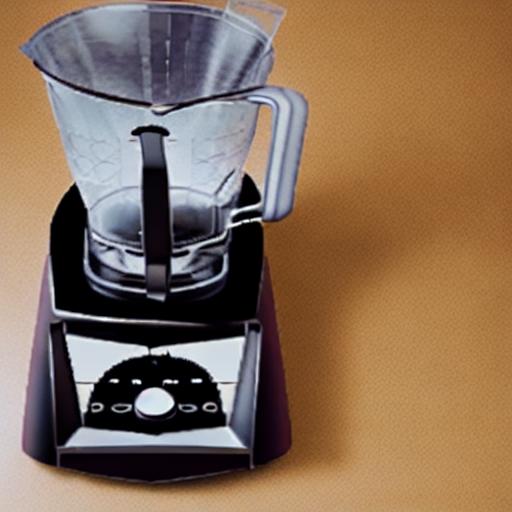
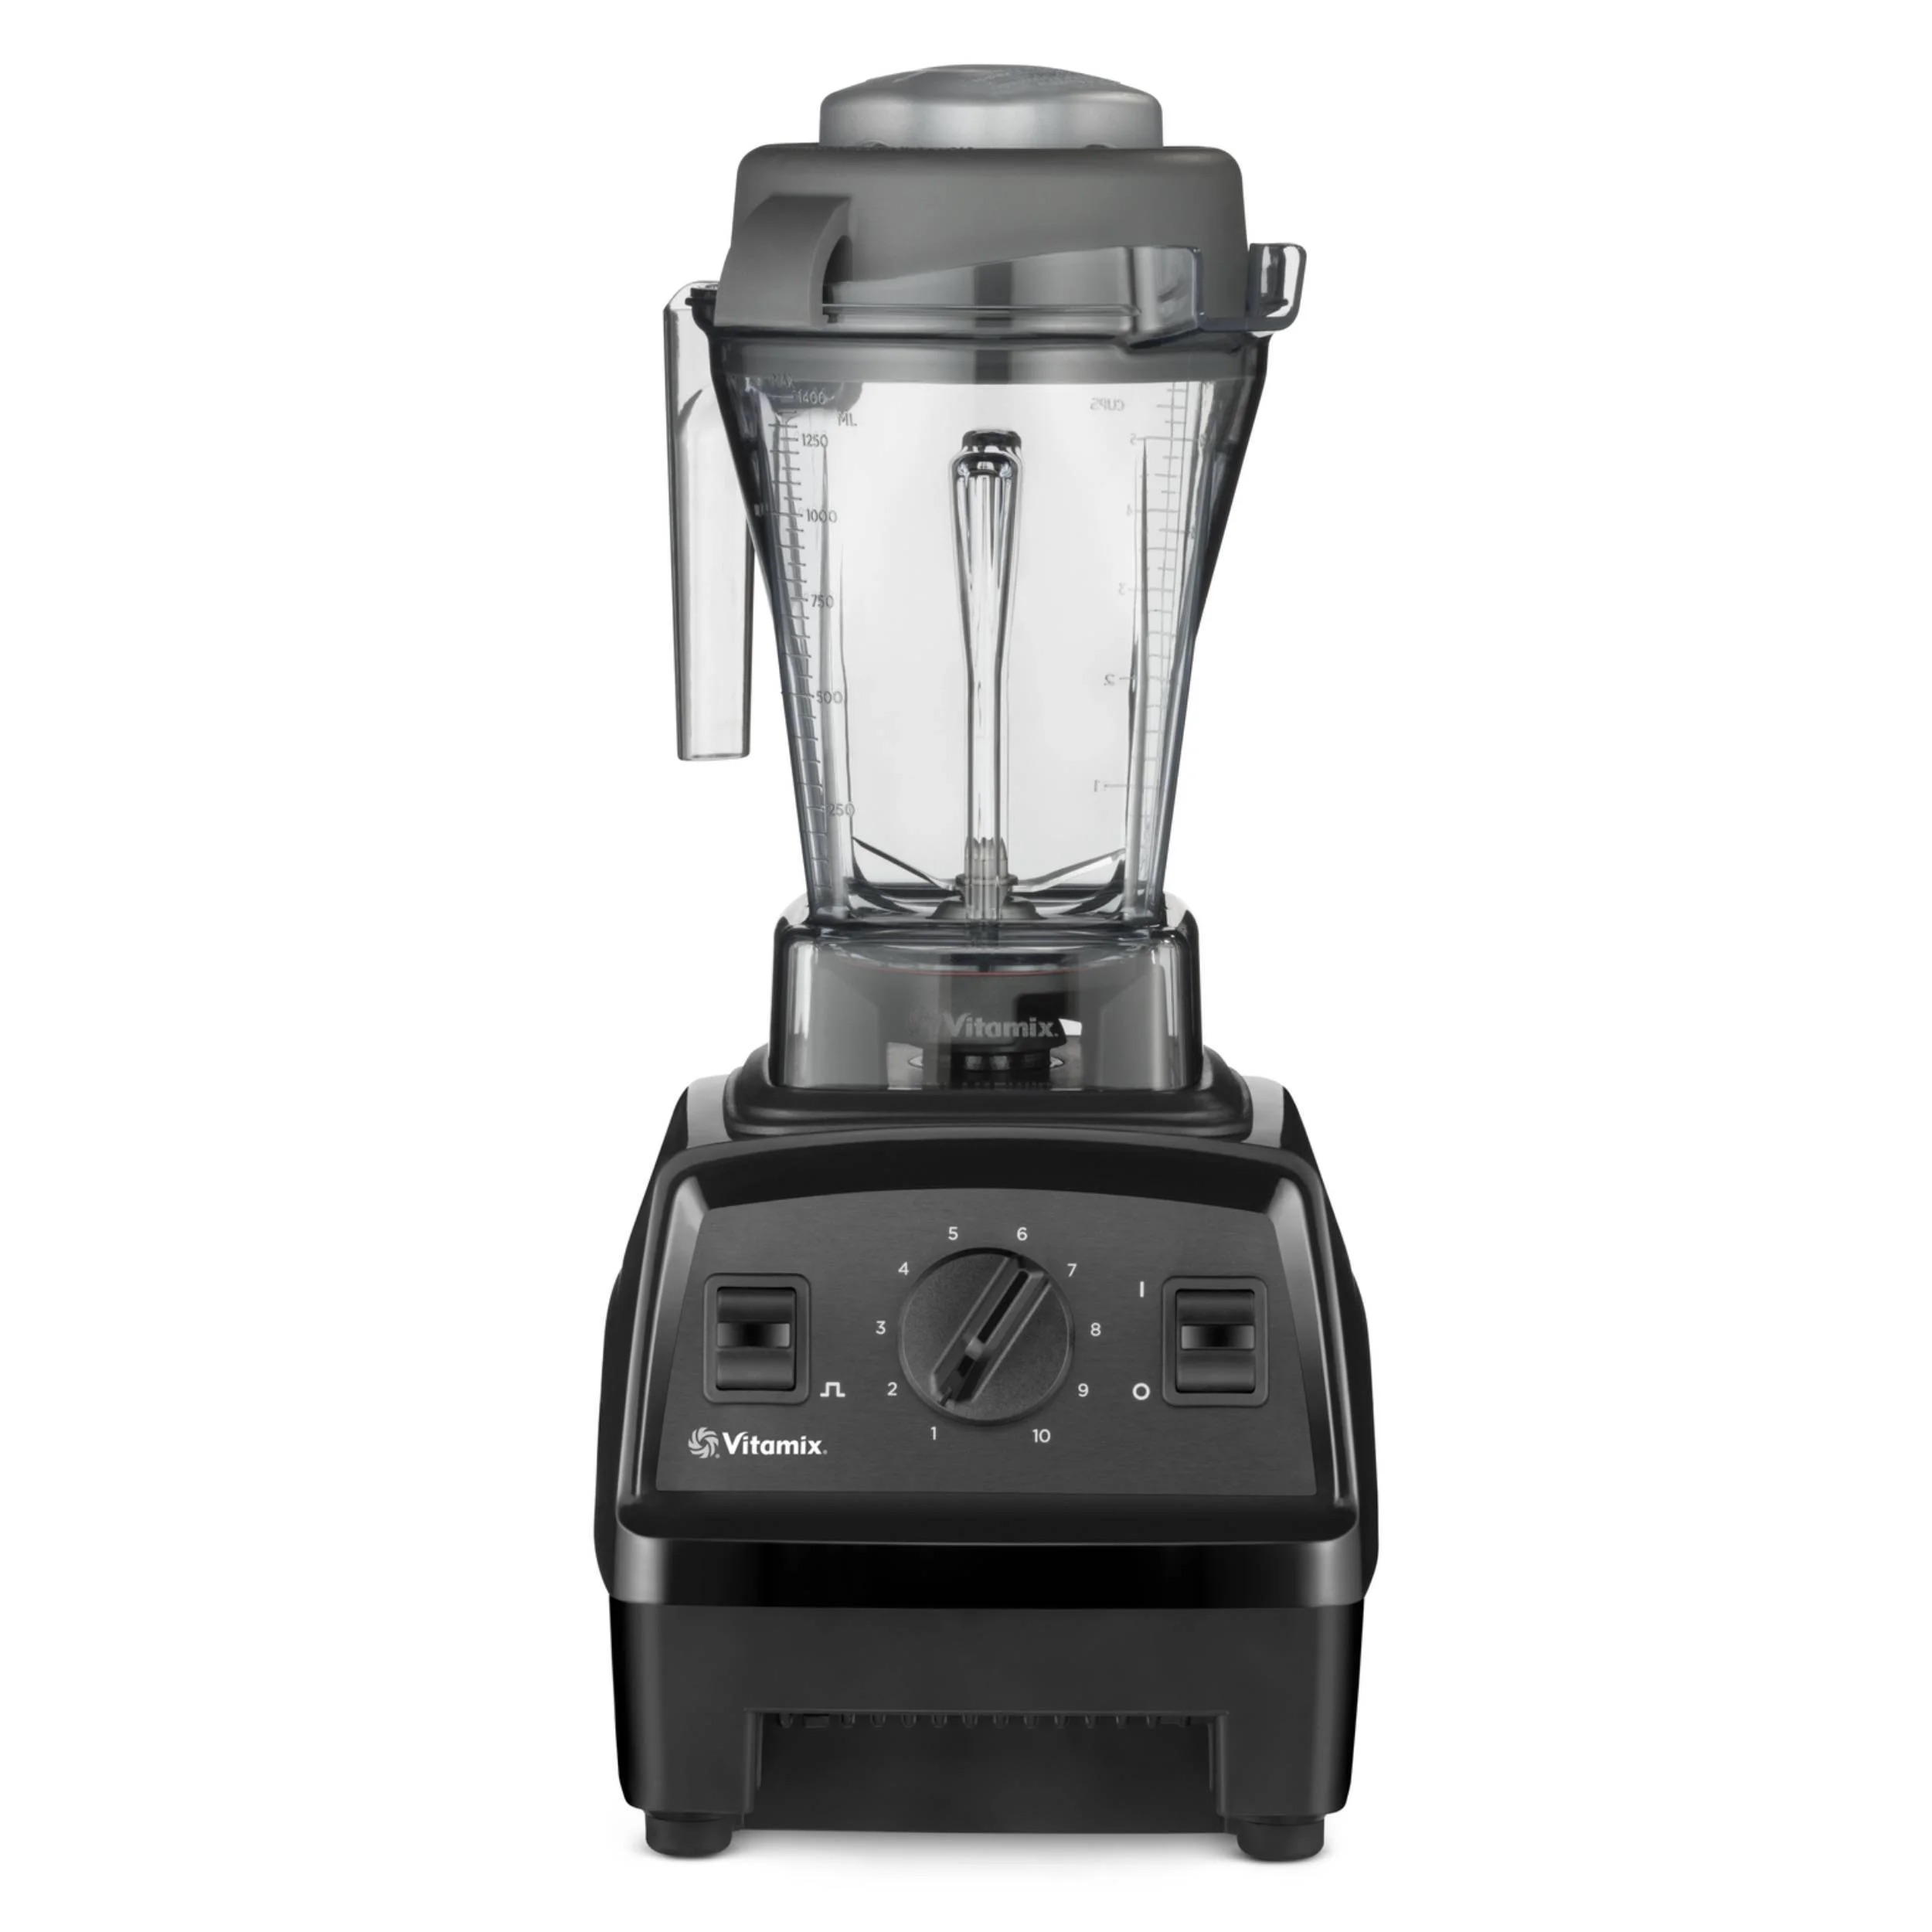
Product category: items_blender
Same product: no